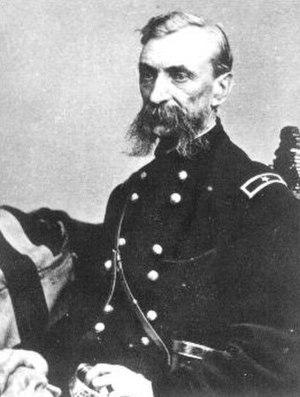
Alexander Asboth est un officier militaire d'origine hongroise mieux connu pour ses victoires en tant que général de l'Union de la guerre de Sécession. Il sert aussi en tant qu'ambassadeur des États-Unis en Argentine et qu'ambassadeur des États-Unis en Uruguay.